Michael Bigg

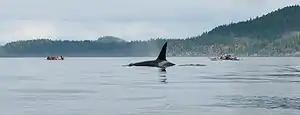
Johnstone Strait is the summer home to a large number of resident killer whales, and includes the Robson Bight/Michael Bigg Ecological Reserve.

Although he is best known for his work with killer whales, Bigg spent most of his career studying other marine mammals. He researched northern fur seals in British Columbia and the Pribilof Islands of Alaska. In 1972, Bigg organized a sea otter conservation translocation of Pacific sea otters from Alaska to Vancouver Island, a population that continues to thrive. He also conducted research on Steller sea lions, California sea lions, and harbor seals.